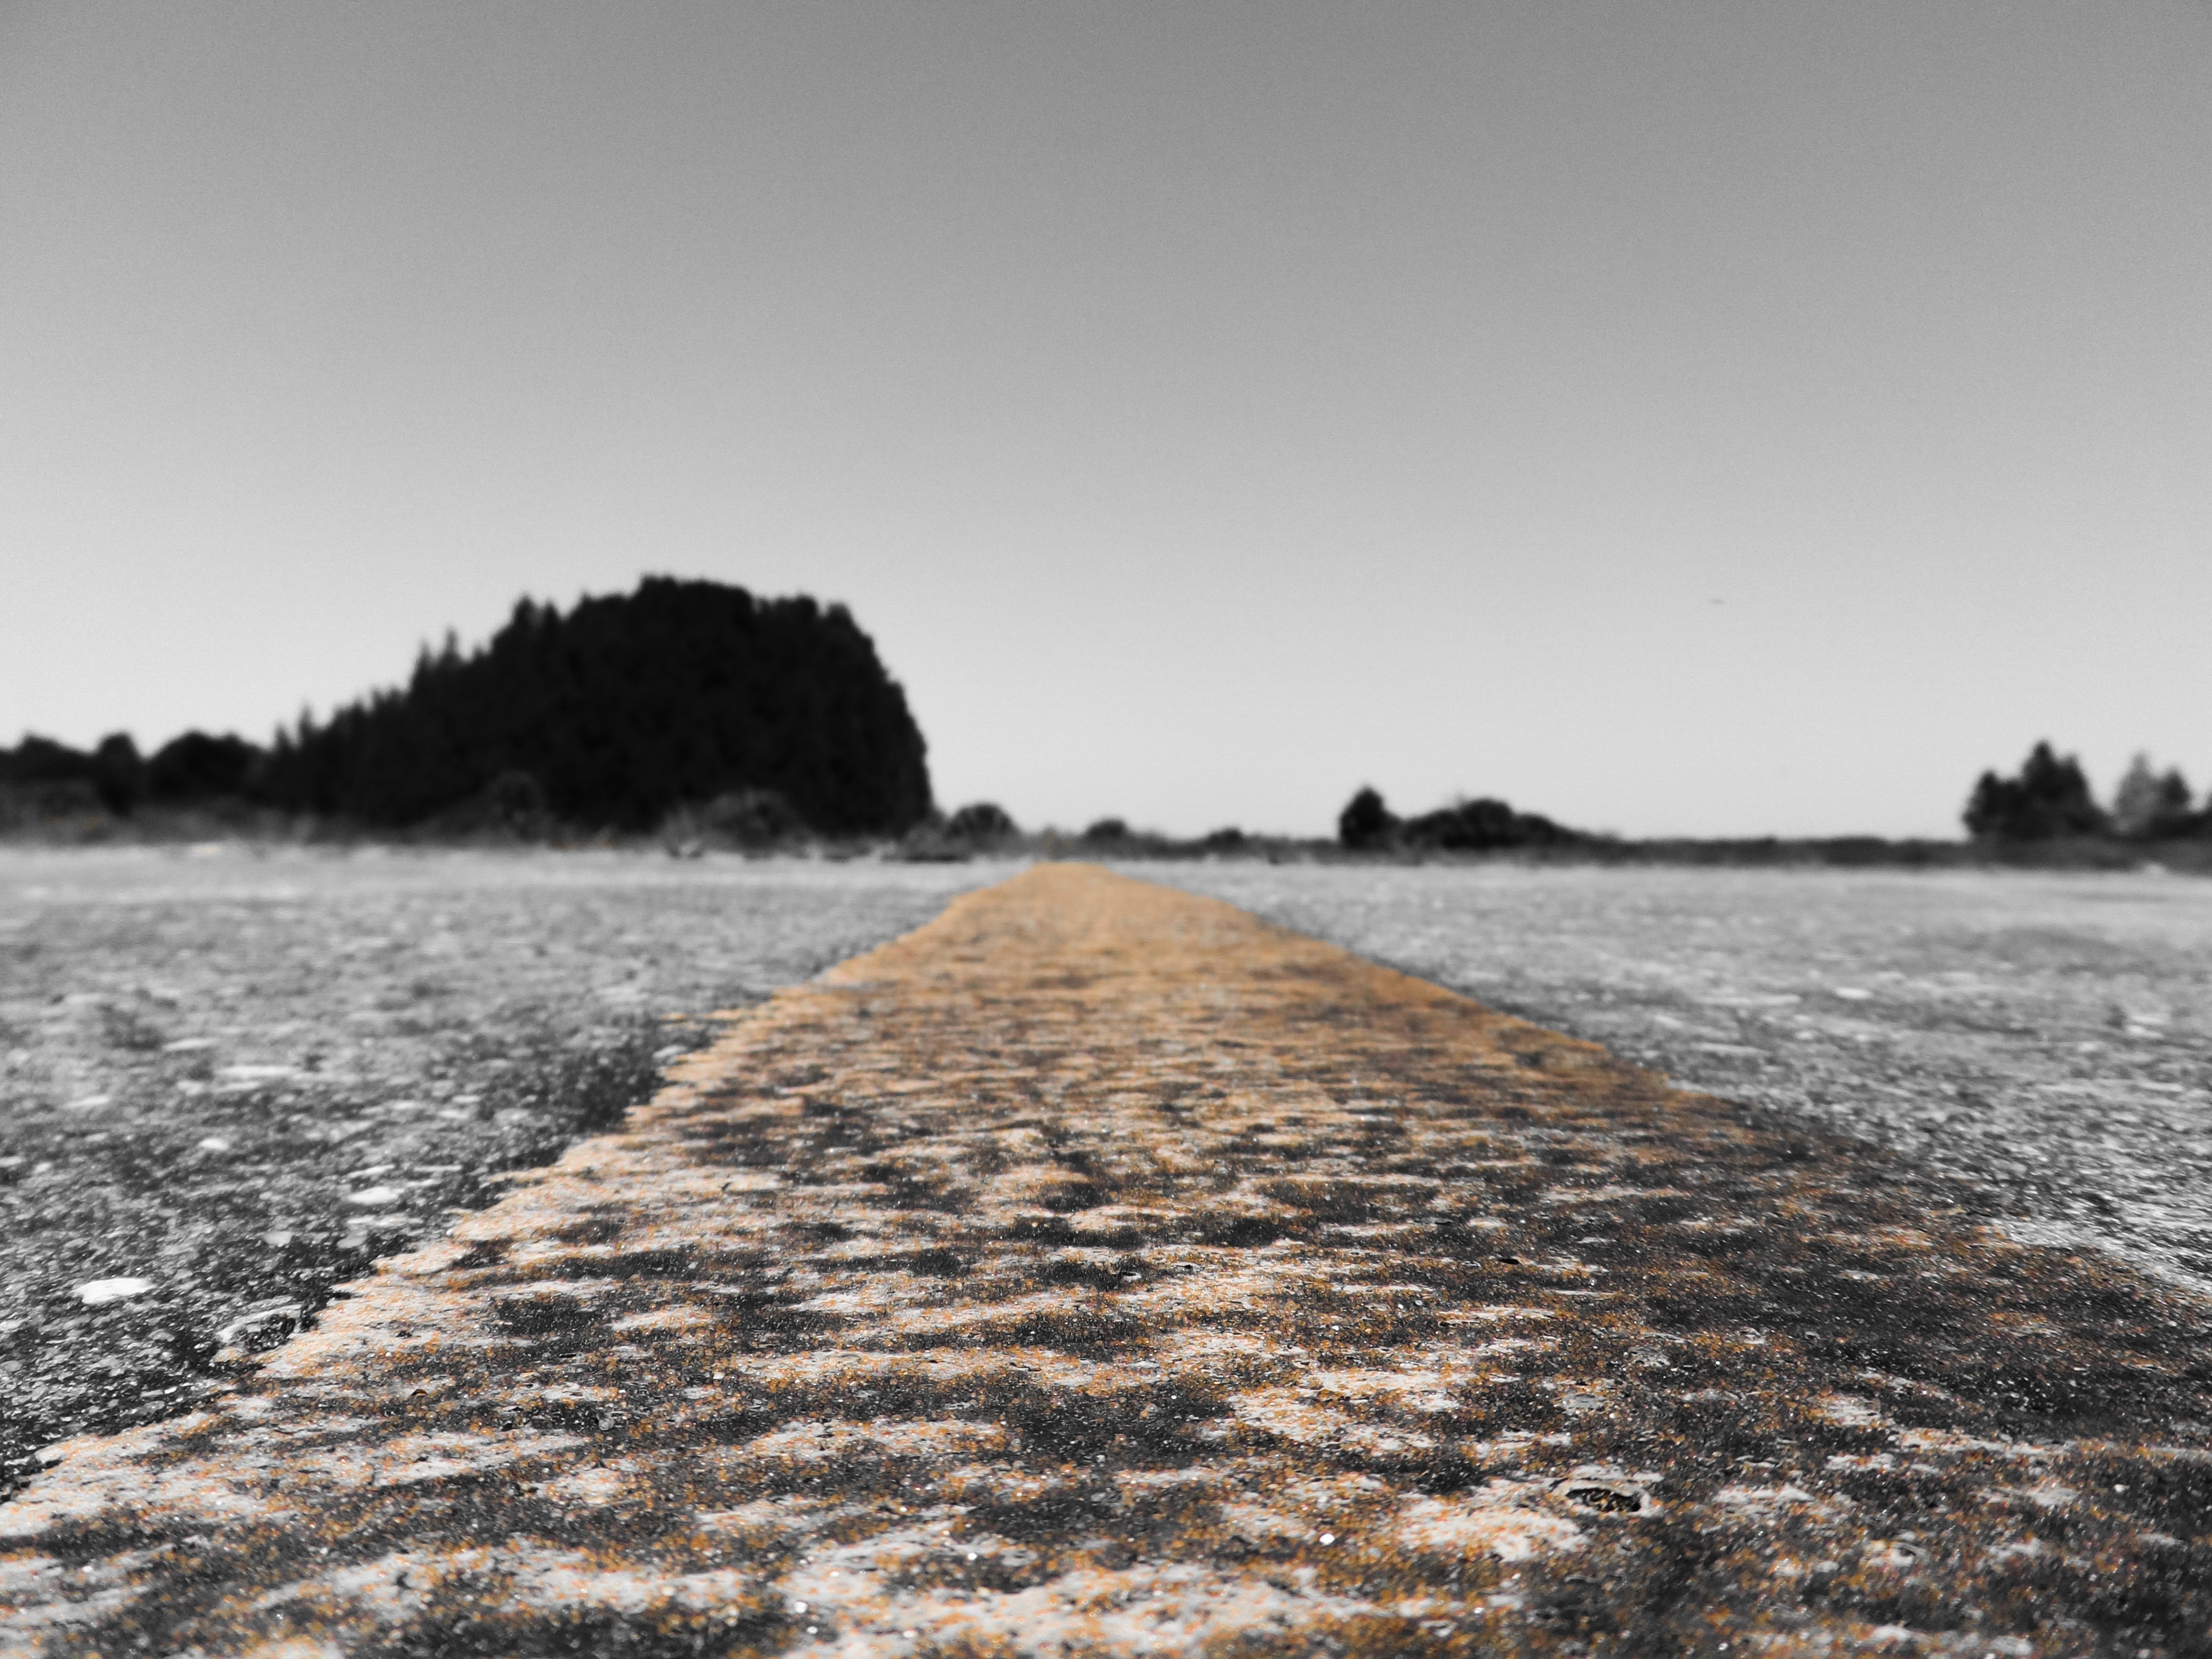
beach, sea, coast, water, nature, rock, ocean, horizon, winter, cloud, road, street, sunlight, morning, shore, wave, lake, barren, river, travel, distance, bay, monochrome, body of water, trees, long, determination, way, roads, loch, florida, distant, miles, ahead, road marking, monochrome photography, atmospheric phenomenon, lehigh acres, long road ahead, buckingham airfield